Micromobility

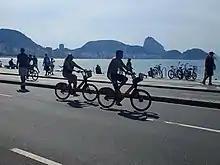
Two bikeshare BikeRio users ride in the street along Copacabana Beach during ciclovia in Rio de Janeiro, Brazil, 2018.

Micromobility refers to a range of small, lightweight vehicles, driven by users personally. Micromobility devices include bicycles, velomobiles, e-bikes, cargo bikes, electric scooters, electric skateboards, shared bicycle fleets, and electric pedal assisted (pedelec) bicycles.